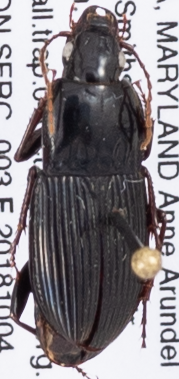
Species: Pterostichus (Abacidus) sp.
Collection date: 2018-10-04
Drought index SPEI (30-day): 1.118
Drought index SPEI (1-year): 1.19
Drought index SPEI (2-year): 0.212